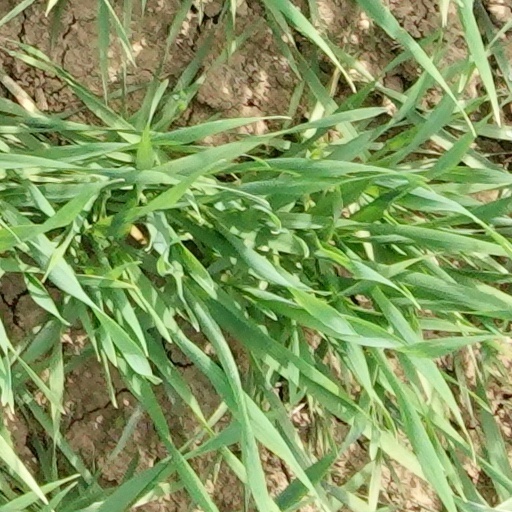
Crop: wheat